British Rail Class 52

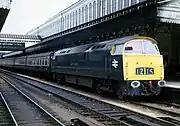
D1023 "Western Fusilier" at with a train for the South West

With the Hymeks and Warships already in service but proving underpowered for top-link services, BR Western Region needed a high-powered locomotive for these trains – the Western therefore needed two diesel engines to achieve the required power output. In keeping with their policy, a new locomotive with a hydraulic transmission was envisaged. Experience had shown that the Maybach engines in the Hymeks were superior to the earlier Maybach and MAN engines used in the Warships, particularly in power output. Also Maybach were able to offer their 12 MD engines rated at allied to a Voith transmission; a Mekydro transmission designed to handle such power could not be fitted into the British loading gauge.